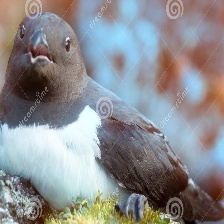
Species: LITTLE AUK
Scientific name: ALLE ALLE